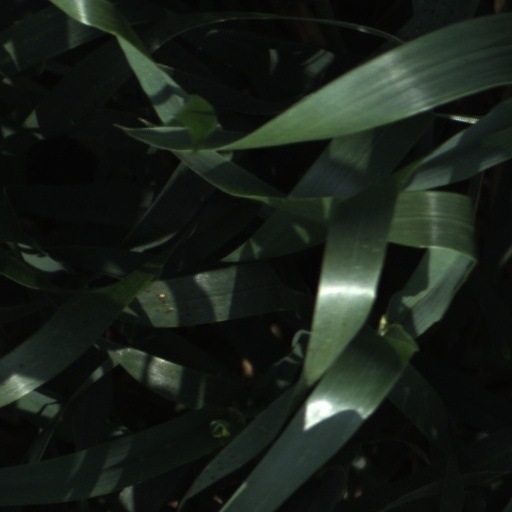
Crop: wheat